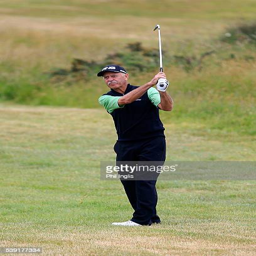
person in action during the second round played